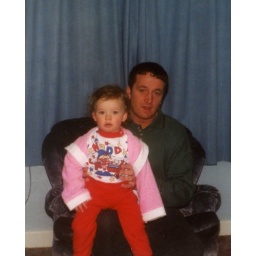
he's driving in his red and yellow car.